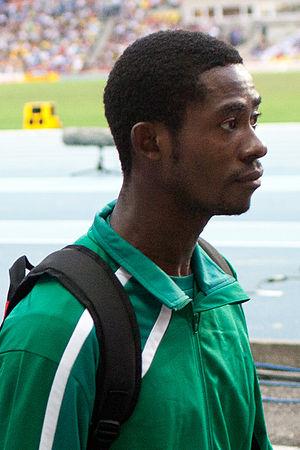
Wilfried Serge Koffi Hua est un athlète ivoirien, spécialiste des épreuves de sprint.